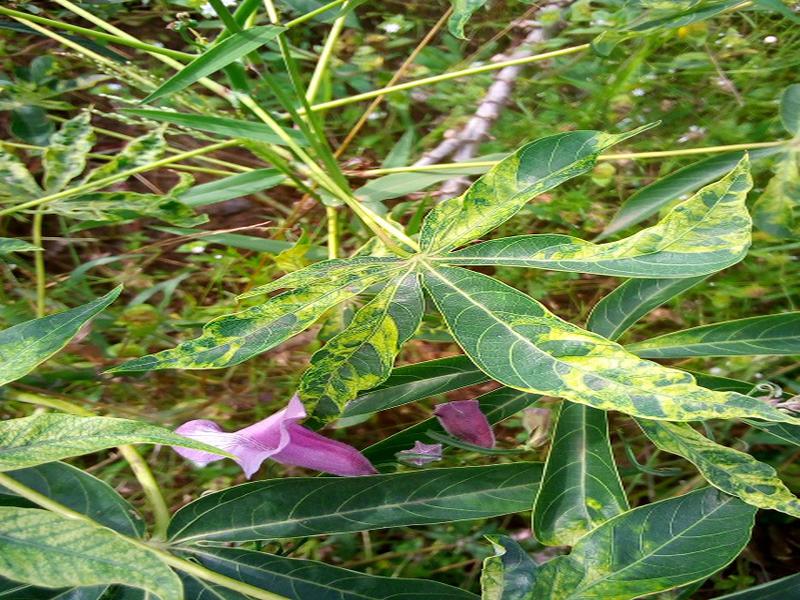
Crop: cassava
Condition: mosaic_disease